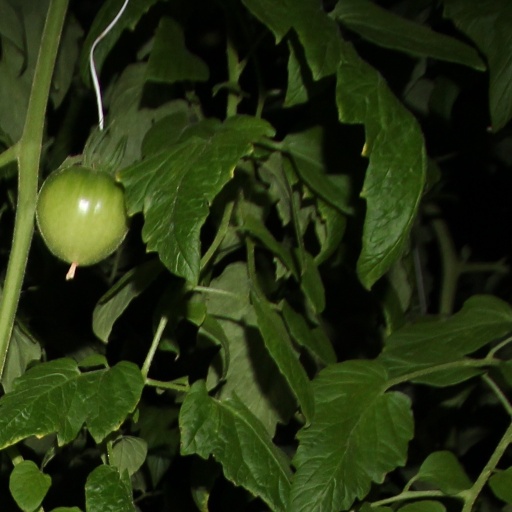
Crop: tomato